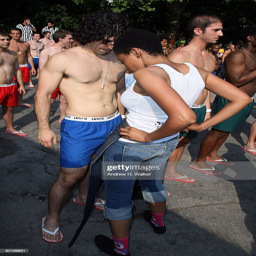
women search for men who will fit into their jeans at game .